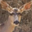
Label: deer